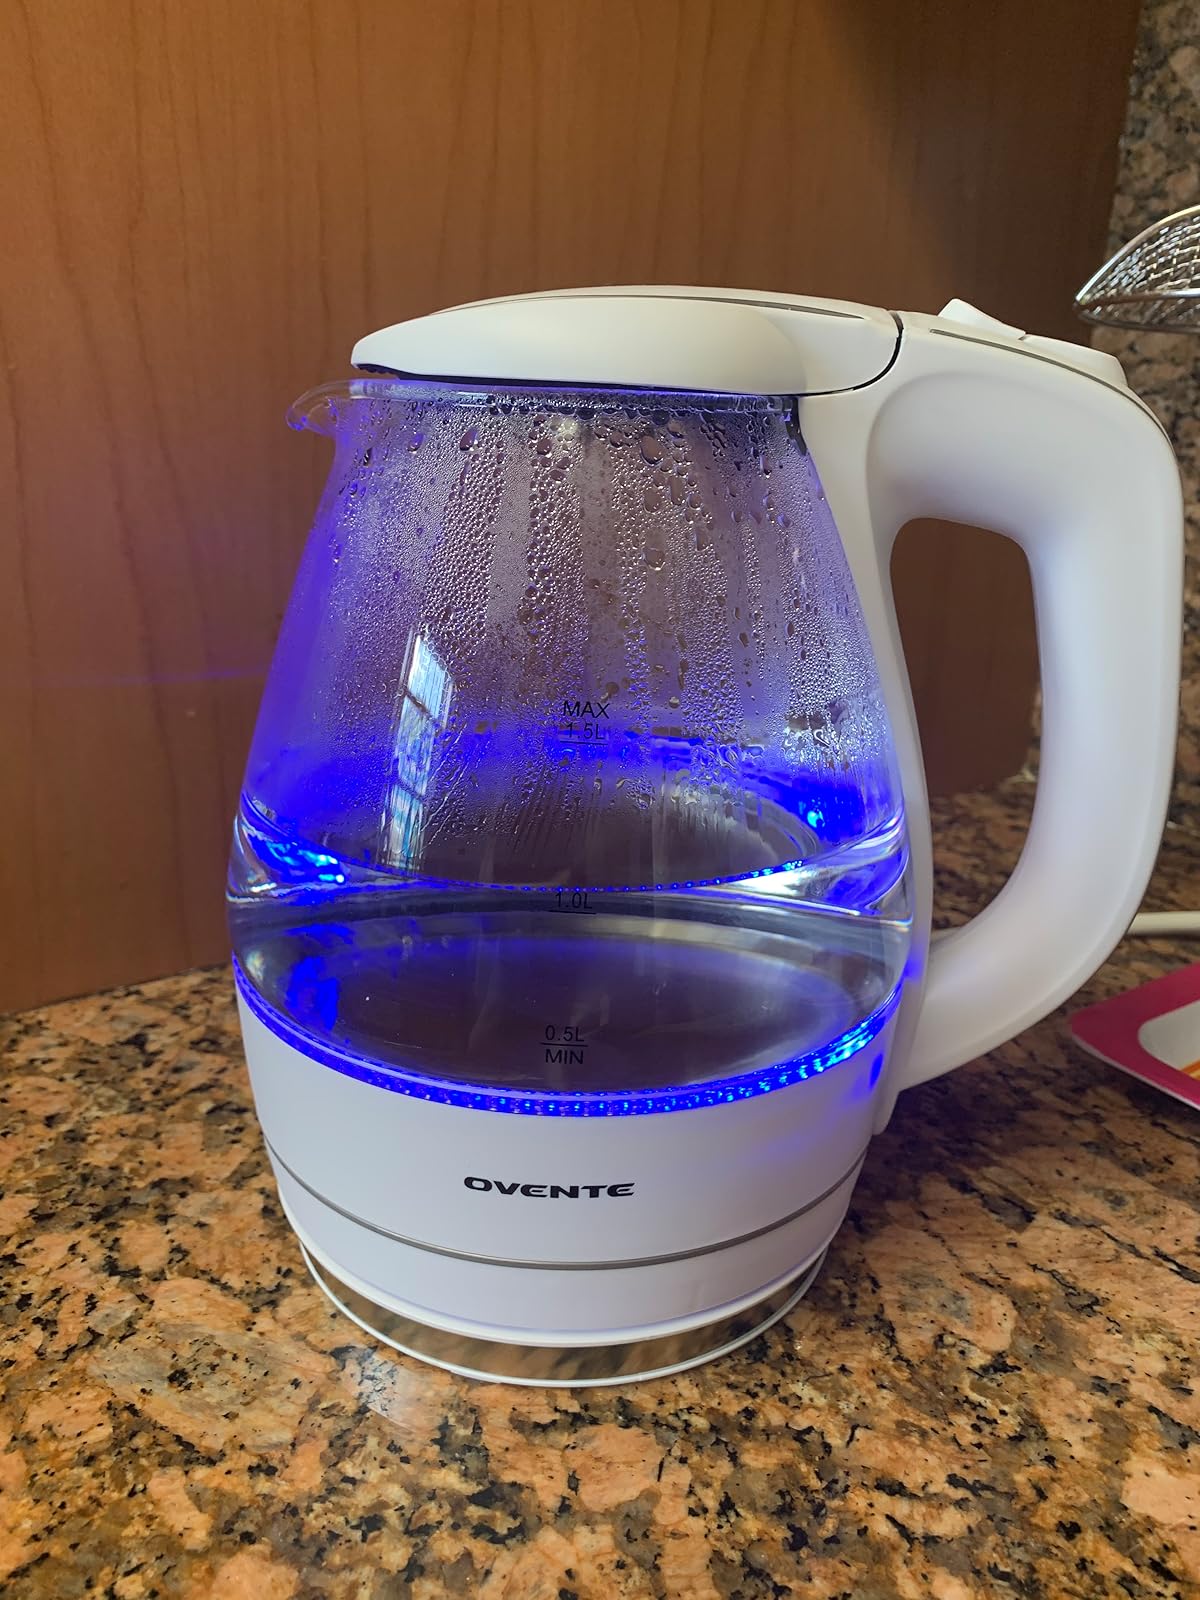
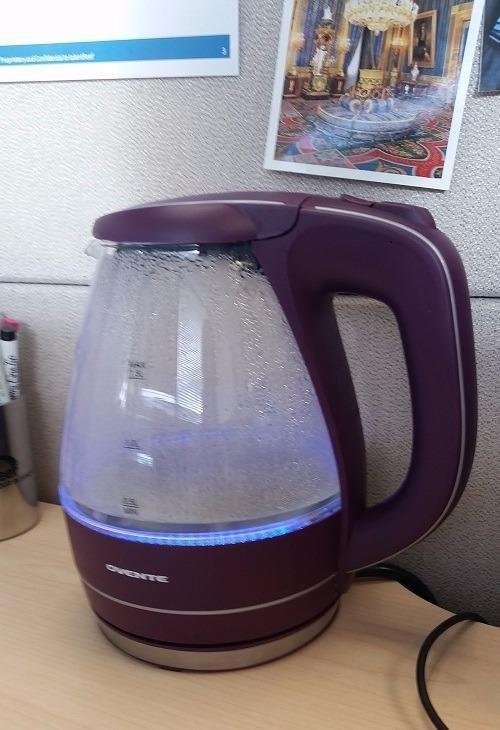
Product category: items_kettle
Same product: no